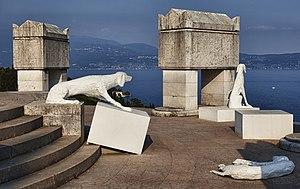
Le Vittoriale degli italiani est un complexe composé de monuments, de rues, de places, d'un théâtre à ciel ouvert, de jardins et de cours d'eau situé à Gardone Riviera, sur les bords du lac de Garde. Il a été construit entre 1921 et 1938 pour Gabriele D'Annunzio avec l'aide de l'architecte Giancarlo Maroni, en hommage à la grandeur du poète-soldat et des italiens de la Première Guerre mondiale.